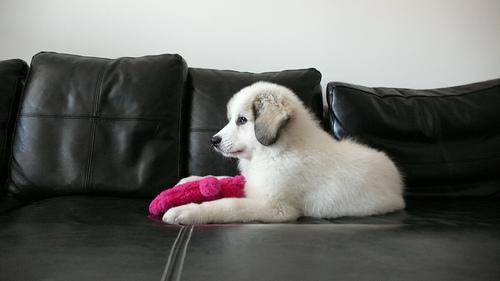
Great_Pyrenees